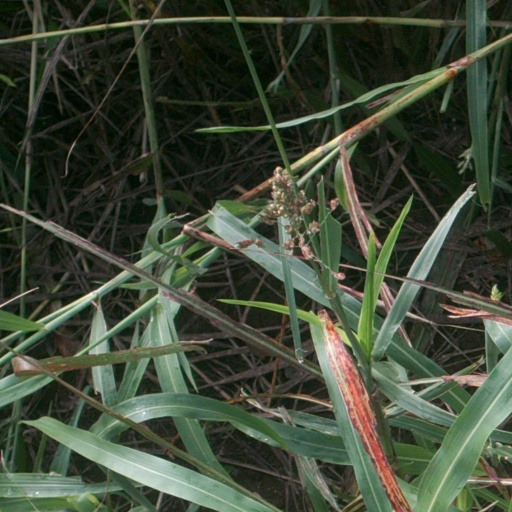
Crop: sorghum